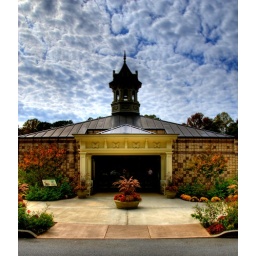
This is the front of the butterfly house at Callaway Gardens in Georgia. It is an hdr shot.